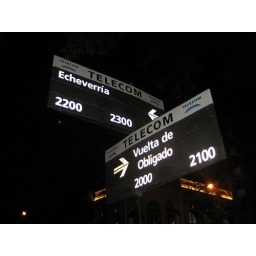
street signs, apparently sponsored by phone carriers